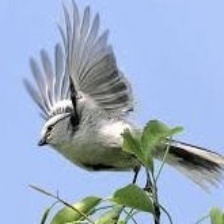
Species: AZURE TIT
Scientific name: CYANISTES CYANUS